Zekharia

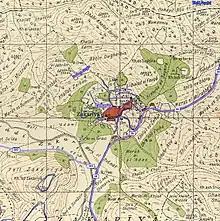
1940s Survey of Palestine map of az-Zakariyya, overlaid with the modern street layout of Zekharia

The village was located inside the territory allotted to a future Arab state in the UN's 1947 partition plan.